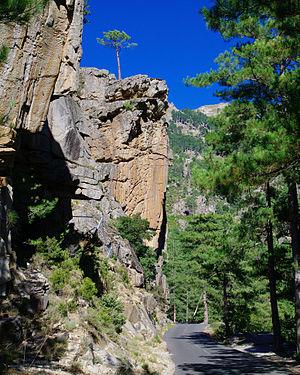
Au départ de Corte, au cœur de la Corse, les gorges de la Restonica offrent de multiples possibilités de baignades et de randonnées. Une route sinueuse permet d'atteindre les bergeries de Grotelle qui sont le départ vers les lacs de Melo et Capitello.